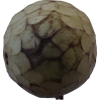
Label: cherimoya